Kurita Museum

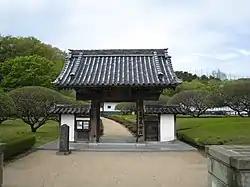

opened in Ashikaga, Tochigi Prefecture, Japan, in 1975. Specializing in Imari ware and Nabeshima ware, the collection includes the Important Cultural Property "Large Nabeshima Plate with Rock and Peony Design".